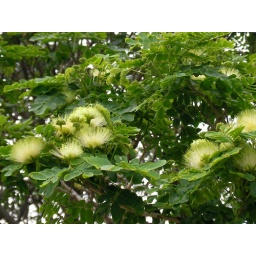
heres some green plant fings on a tree i found in tai o...